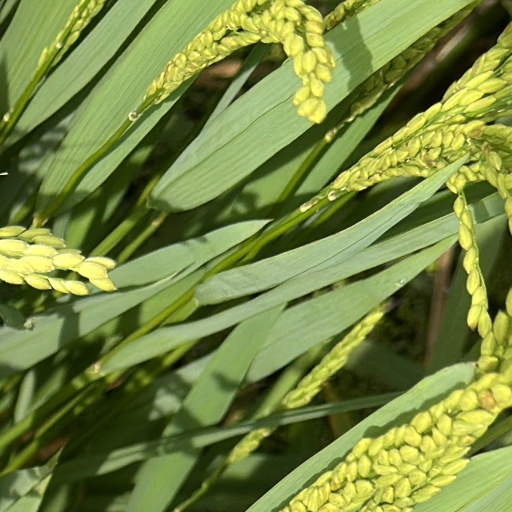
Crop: rice